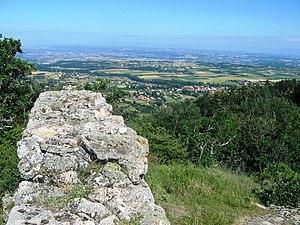
Savas St Julien en Goye mur et paysage
Savas est une commune française, située dans le département de l'Ardèche en région Auvergne-Rhône-Alpes, à 10 km au nord de la ville d'Annonay.